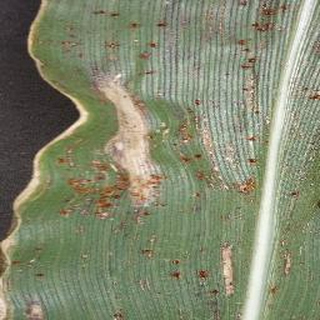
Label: corn_northern_leaf_blight